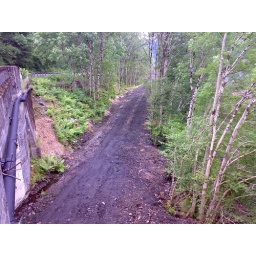
View looking south from the bridge carrying the road from Ballachulish to Oban over the former route